Cultural impact of Beyoncé

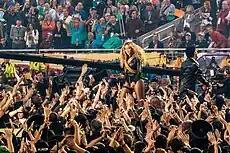
Beyoncé's performance at the Super Bowl 50 halftime show was both praised and castigated.

Beyoncé has been credited with reviving the album as an art form in an era dominated by singles and streaming. This started with her 2011 album "4"; while mainstream R&B artists were forgoing albums-led R&B in favor of singles-led EDM, Beyoncé aimed to place the focus back on albums as an art form and re-establish R&B as a mainstream concern. This remained a focus of Beyoncé's, and in 2013, she made her eponymous album only available to purchase as a full album on iTunes, rather than being able to purchase individual tracks or consume the album via streaming. Kaitlin Menza of "Marie Claire" wrote that this made listeners "experience the album as one whole sonic experience, the way people used to, noting the musical and lyrical themes".